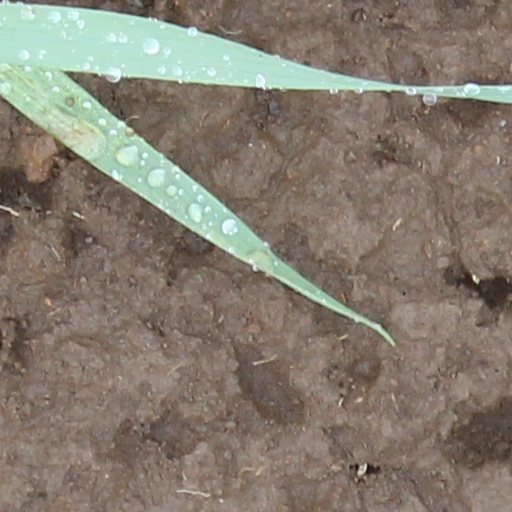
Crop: wheat